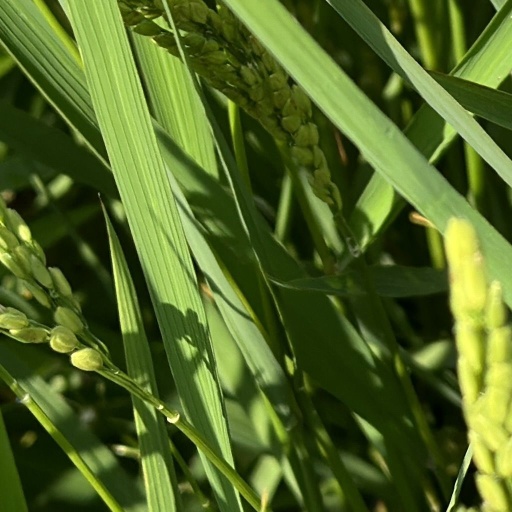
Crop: rice